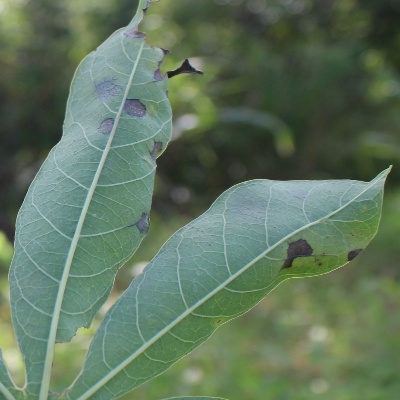
Crop: Cassava
Condition: bacterial blight